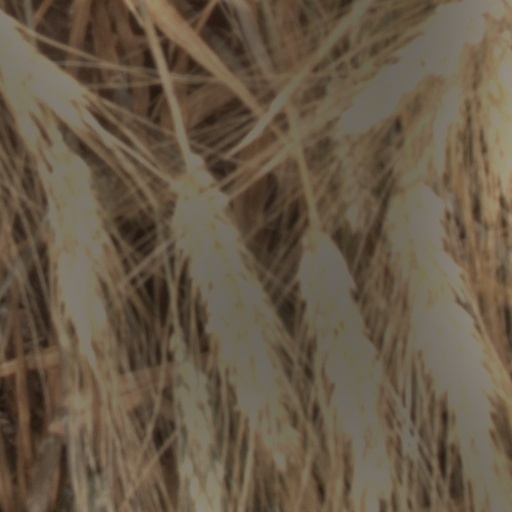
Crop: wheat